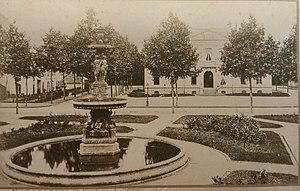
Ancienne place du Fatitot (aujourd'hui partie du square du Maréchal Leclerc) à Vichy. En arrière plan, l'ancienne mairie de Vichy détruite en 1910 pour laisser la place à l'hôtel Ruhl, devenue hôtel Radio puis résidence privée sous le nom du Palais des Parcs.
L'Hôtel de ville de Vichy a été construit entre 1913 et 1925 et a été inauguré en 1928. Il est inscrit au titre des Monuments historiques.